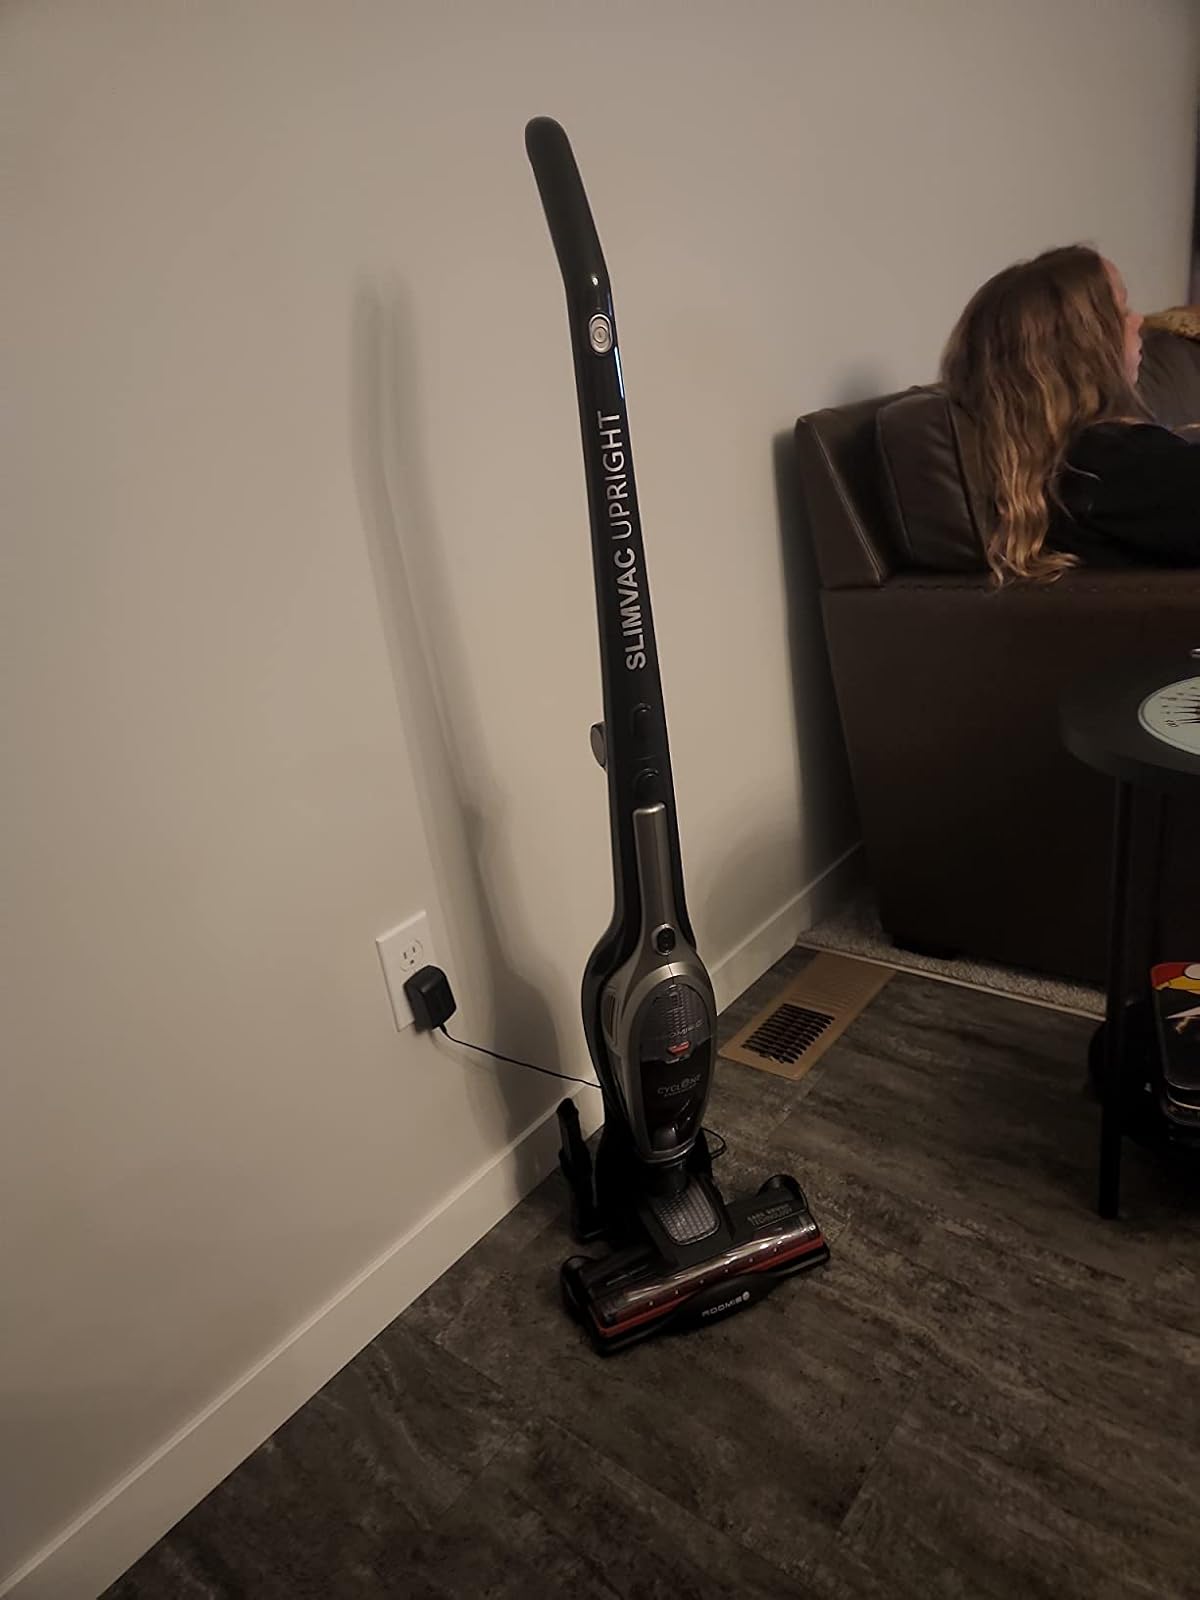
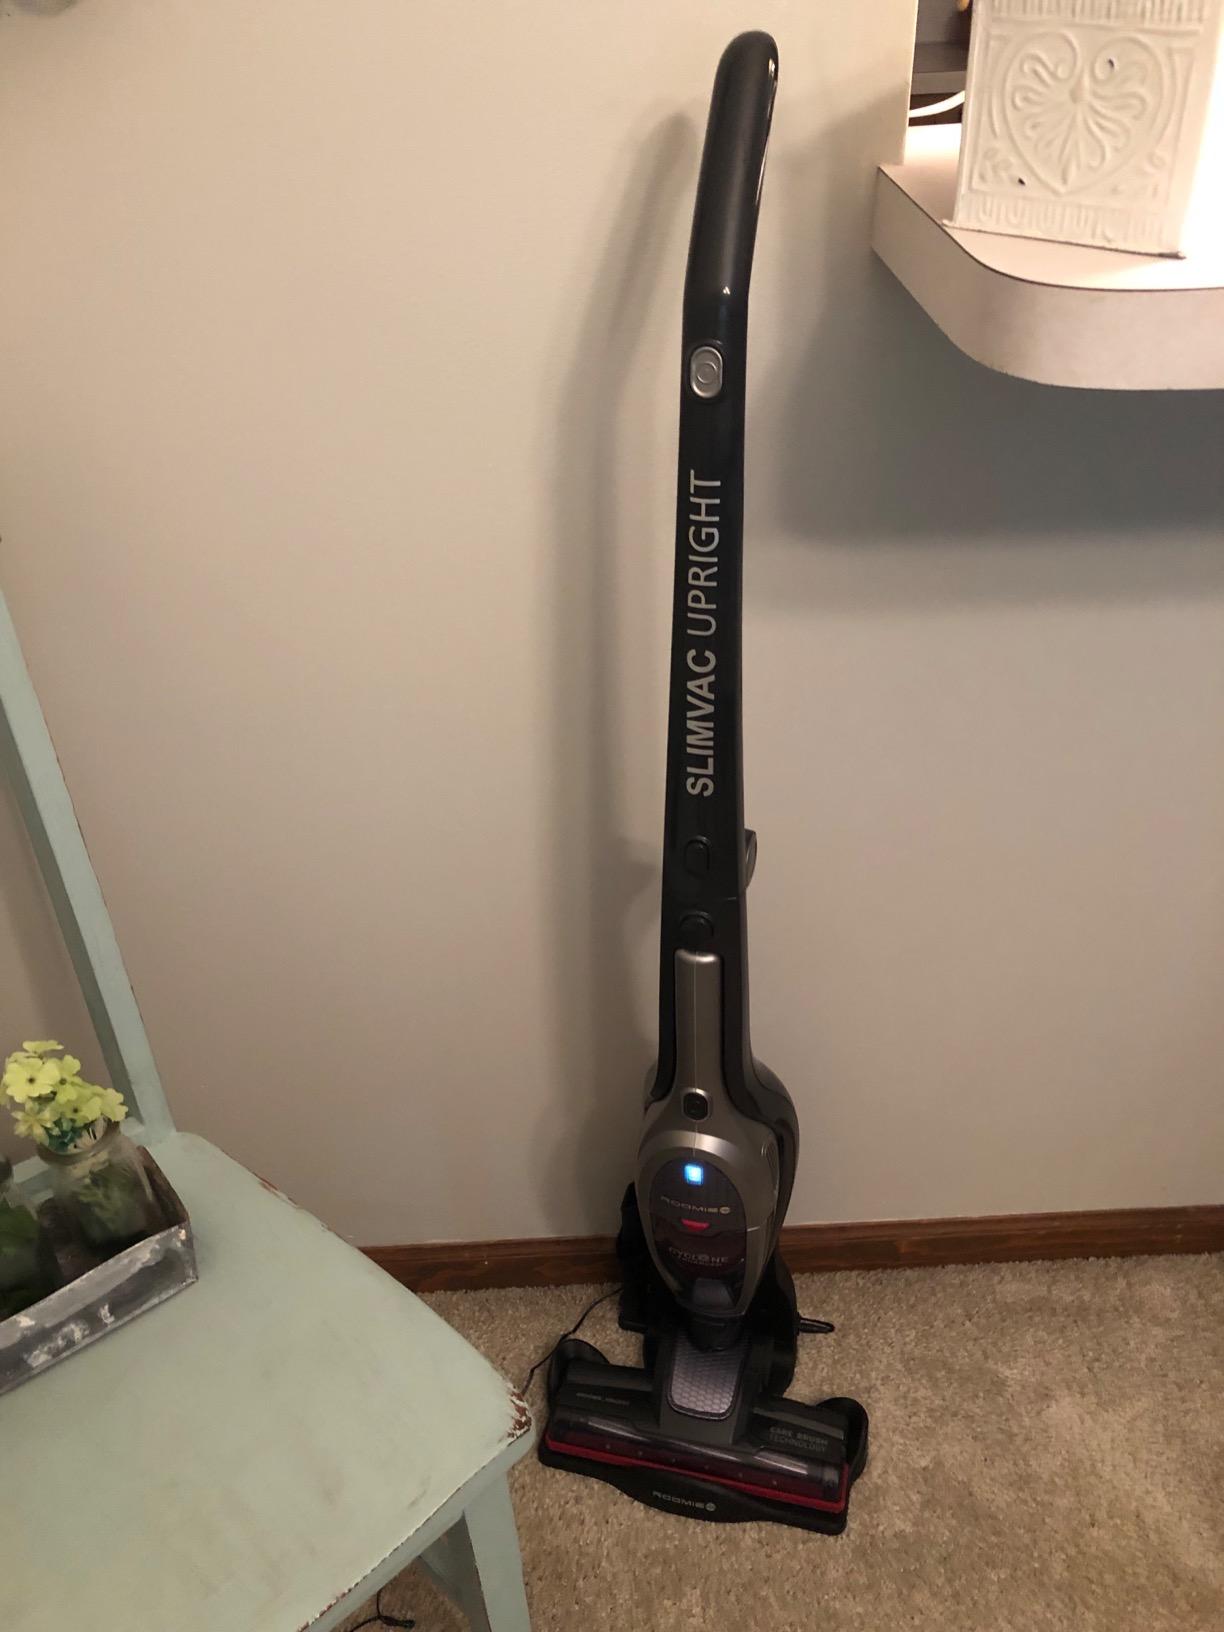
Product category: items_vacuum
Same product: yes